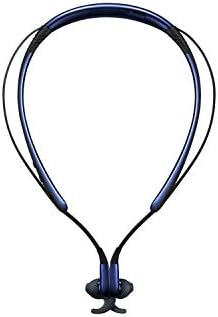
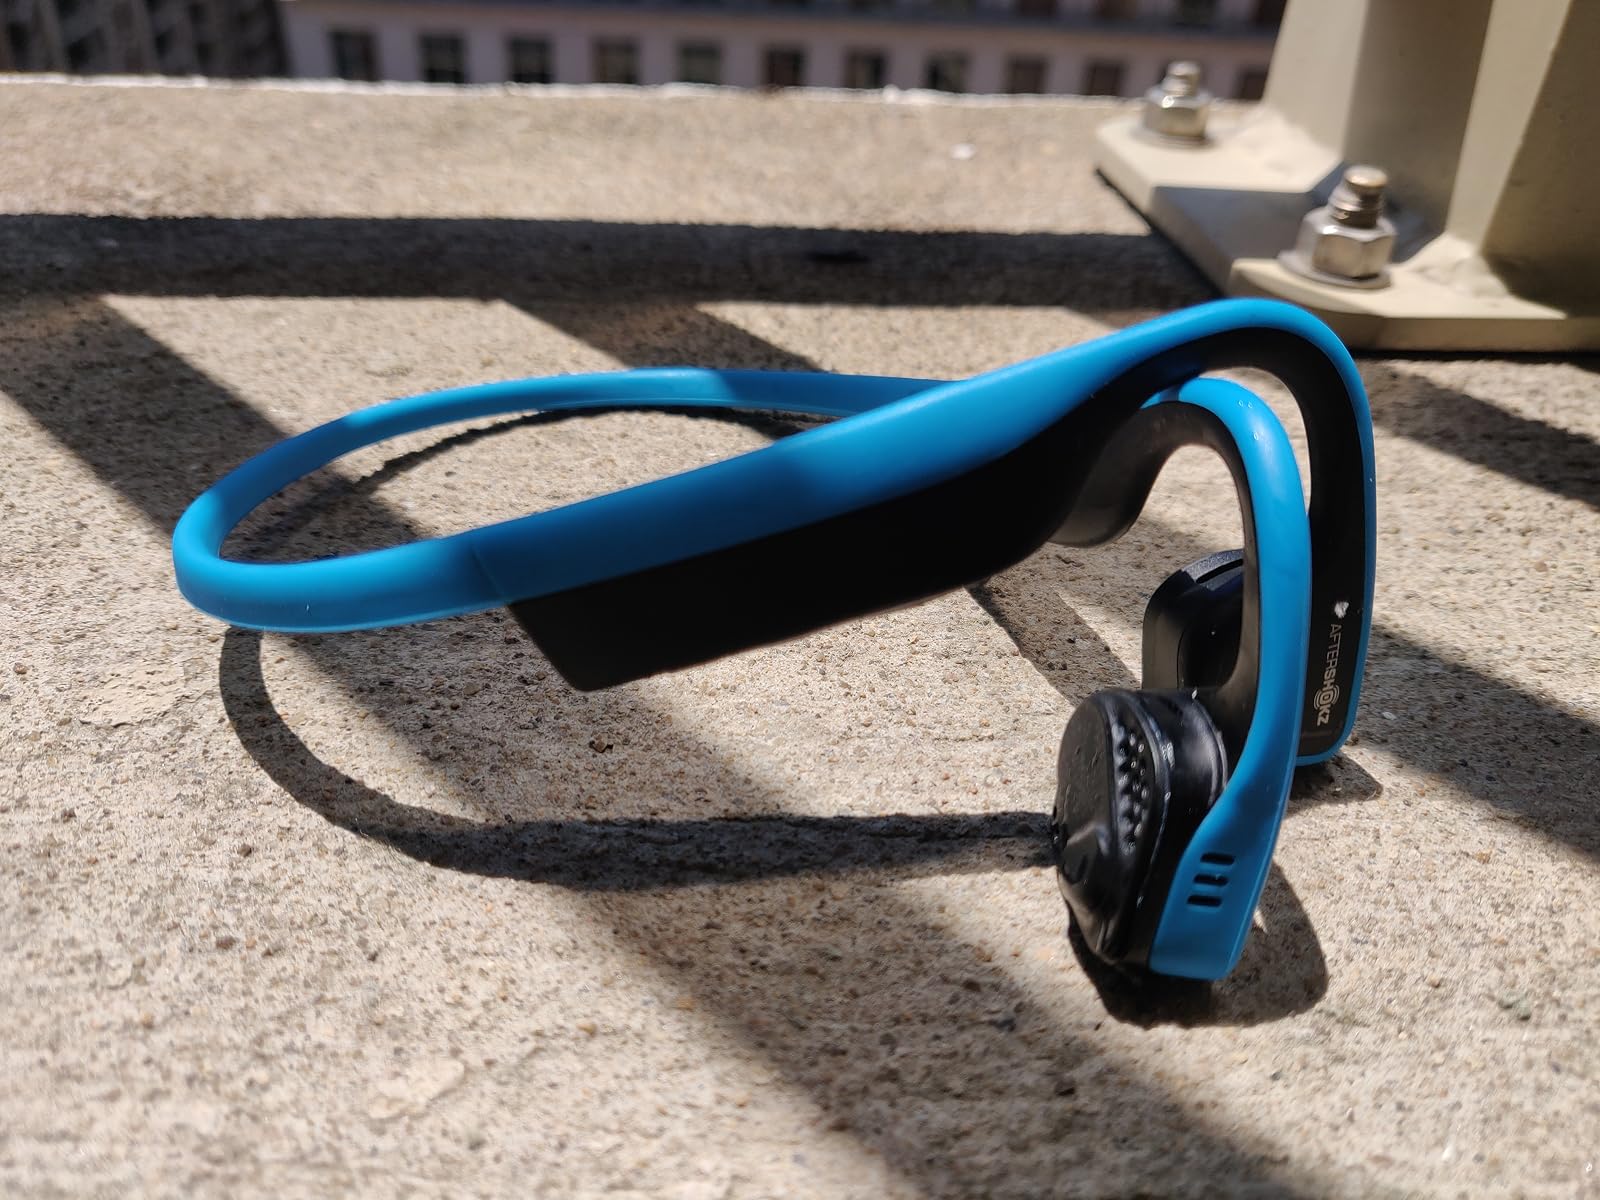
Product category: headphones
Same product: no